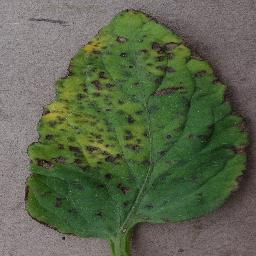
Label: Tomato___Bacterial_spot